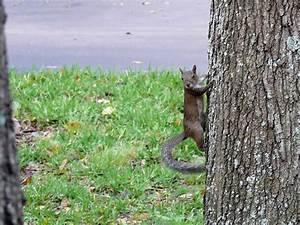
squirrel